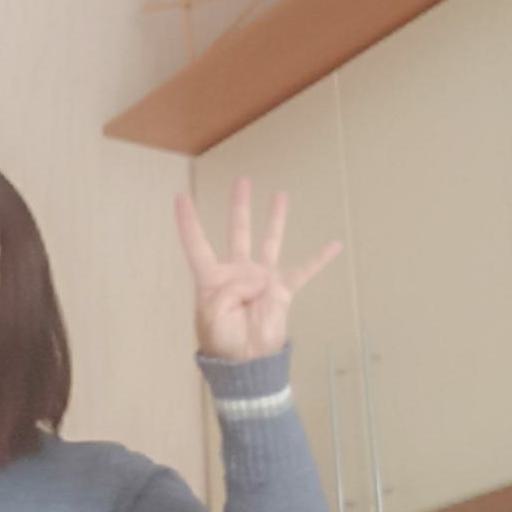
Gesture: four